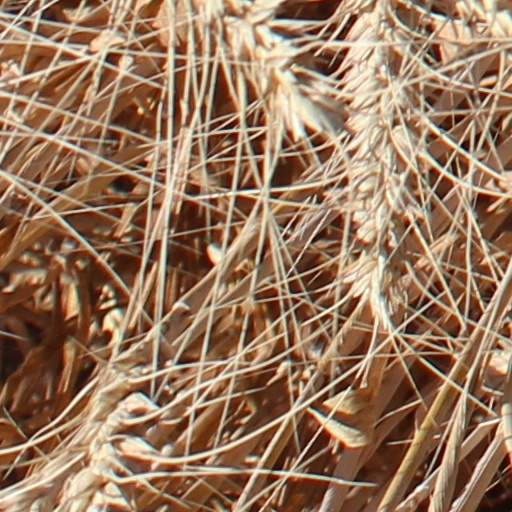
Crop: wheat